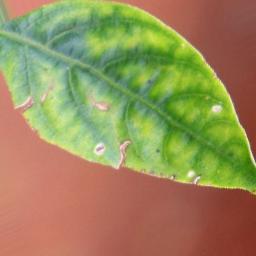
Label: nutritional